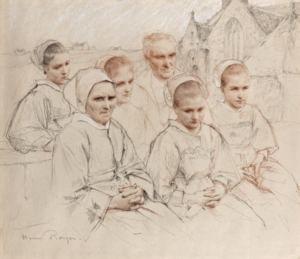
Royer Henri (1869-1938) - Famille bretonne en prière devant l'église de Pont-Croix et coiffe du Cap-Sizun, Sanguine et crayon, 47 x 53 cm. Au verso: étiquette d'exposition à la Galerie Georges Petit, janvier/février 1924.
Henri Paul Royer né le 22 janvier 1869 à Nancy et mort le 31 octobre 1938 à Neuilly-sur-Seine est un peintre français.